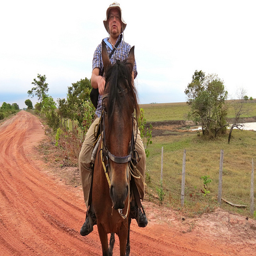
A man riding a horse down a dirt lane.
Someone is riding their horse while looking at the camera.
A person with a hat rides a brown horse on a dirt road.
a person riding on a horse on a dirt road
a man on a horse rides down a dirt trail